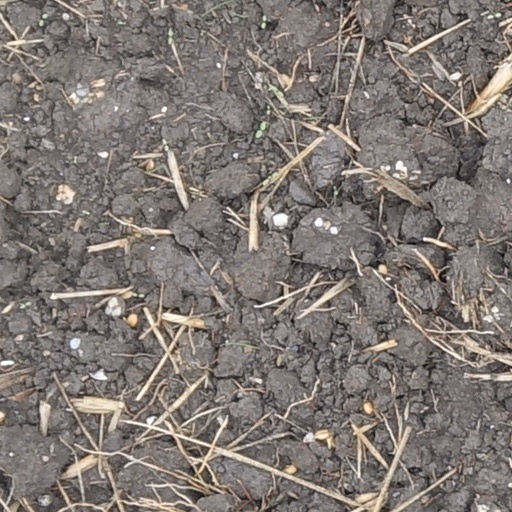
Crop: wheat